Whaling in Western Australia

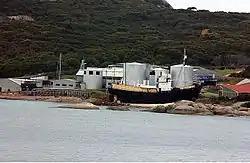
Cheynes Beach Whaling Station

The Cheynes Beach Whaling Company started at Frenchman Bay in 1952. Initially the station was granted a quota of only 50 humpbacks, but this was increased and at its peak, the company took between 900 and 1100 sperm and humpback whales each year for processing. However, there was a ban on humpback whaling from 1963 which decreased the viability of the catch.